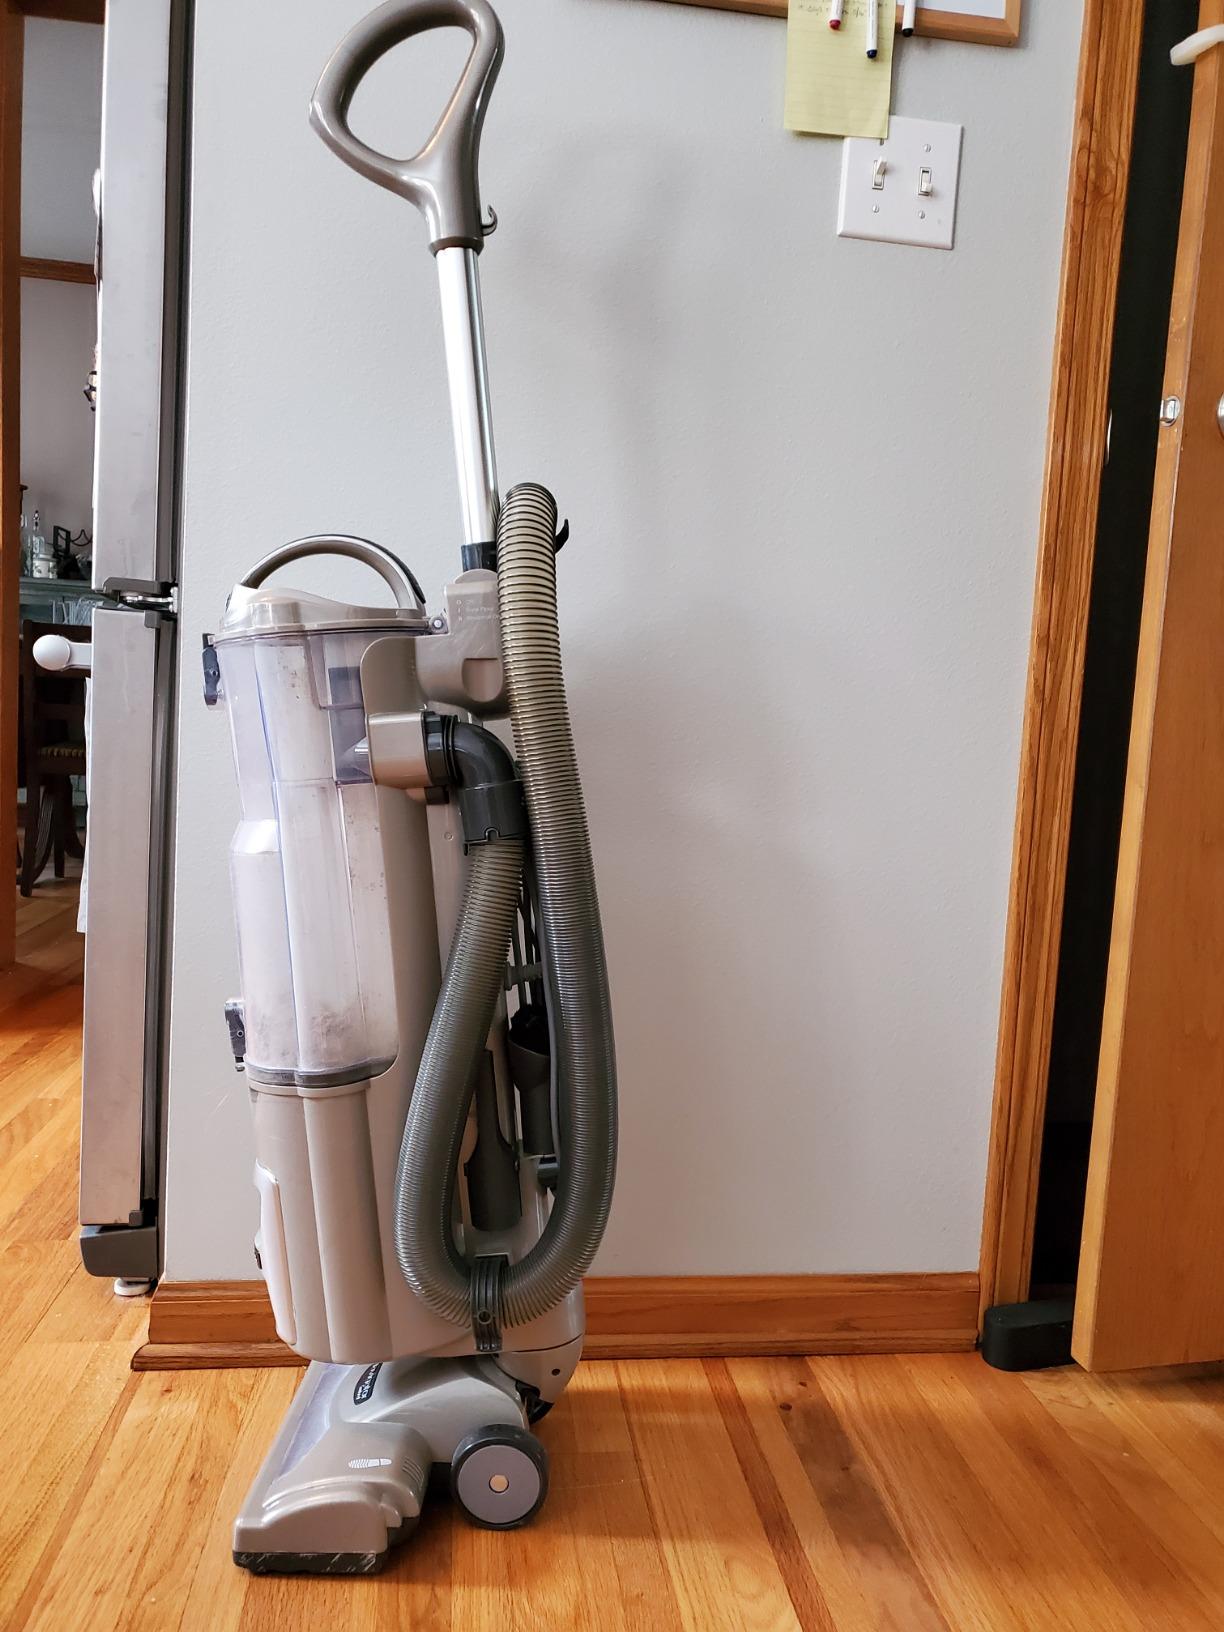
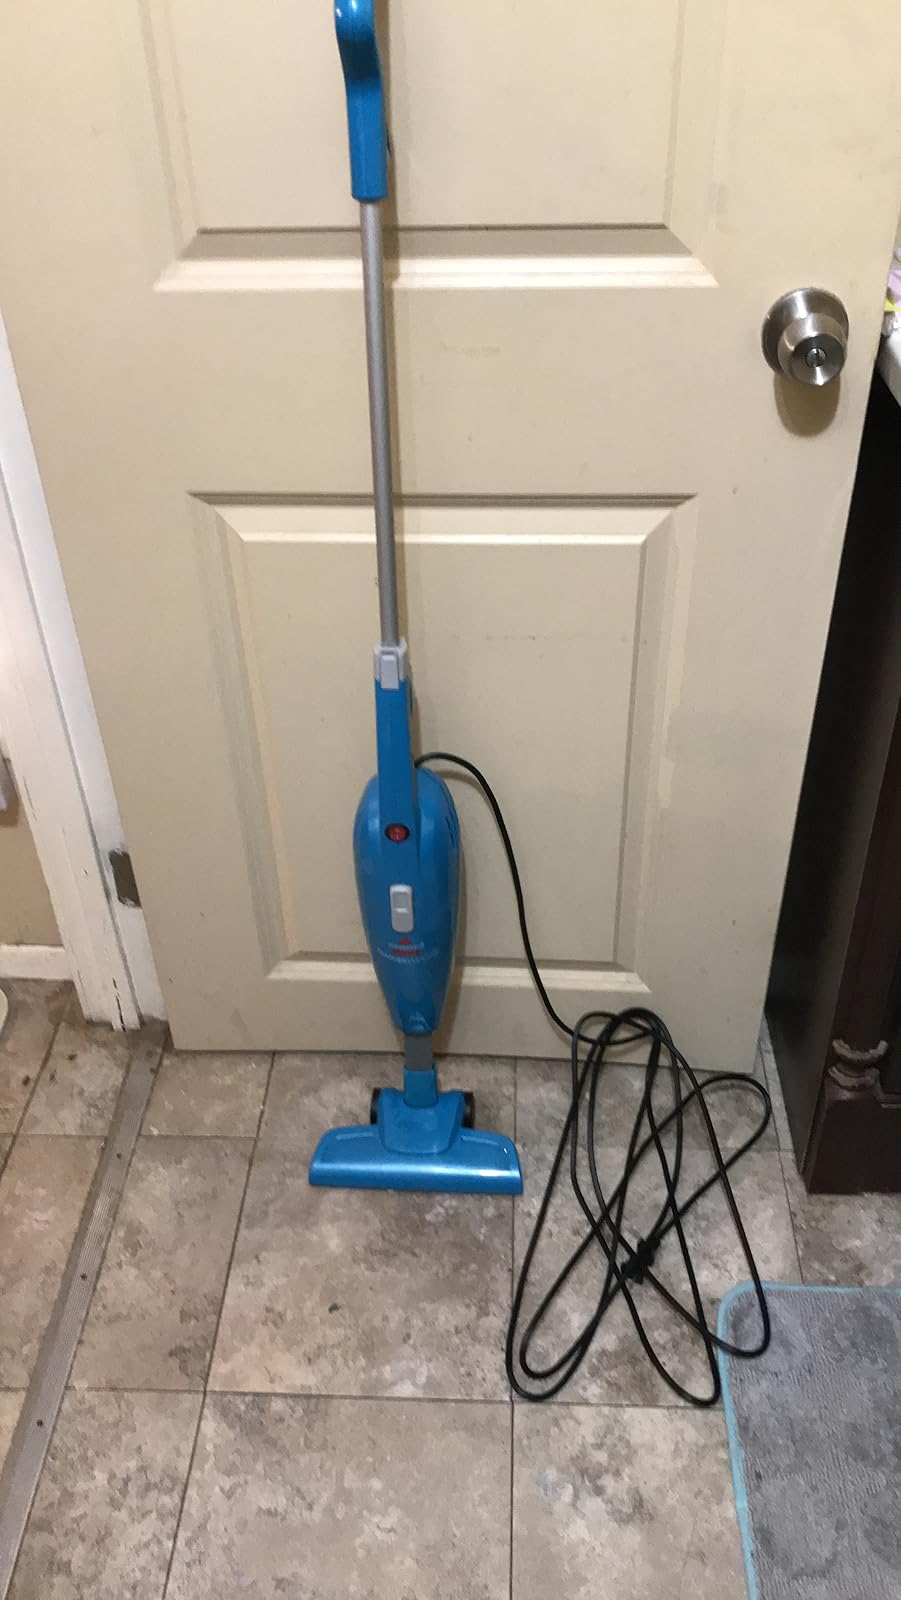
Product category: items_vacuum
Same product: no